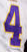
Number: 4